Victor Mansaray

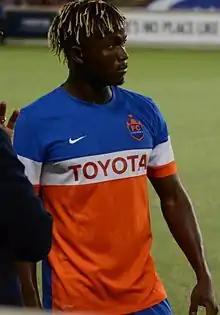
Mansaray playing for FC Cincinnati in 2017

On February 6, 2017, USL club FC Cincinnati announced that they had acquired Mansaray via a loan from Seattle Sounders. Cincinnati coach Alan Koch played Mansaray primarily as a substitute; Mansaray started for just three of his eight league appearances, and never played a full 90 minutes. On June 27, 2017, it was announced that Mansaray's loan had ended and he had returned to Seattle Sounders. He was waived by the club on August 10.